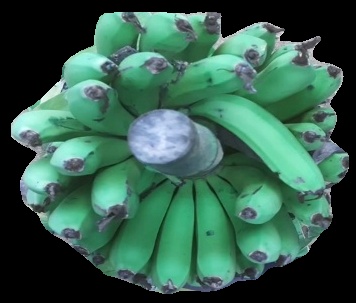
Variety: pachbale
Grade: grade2